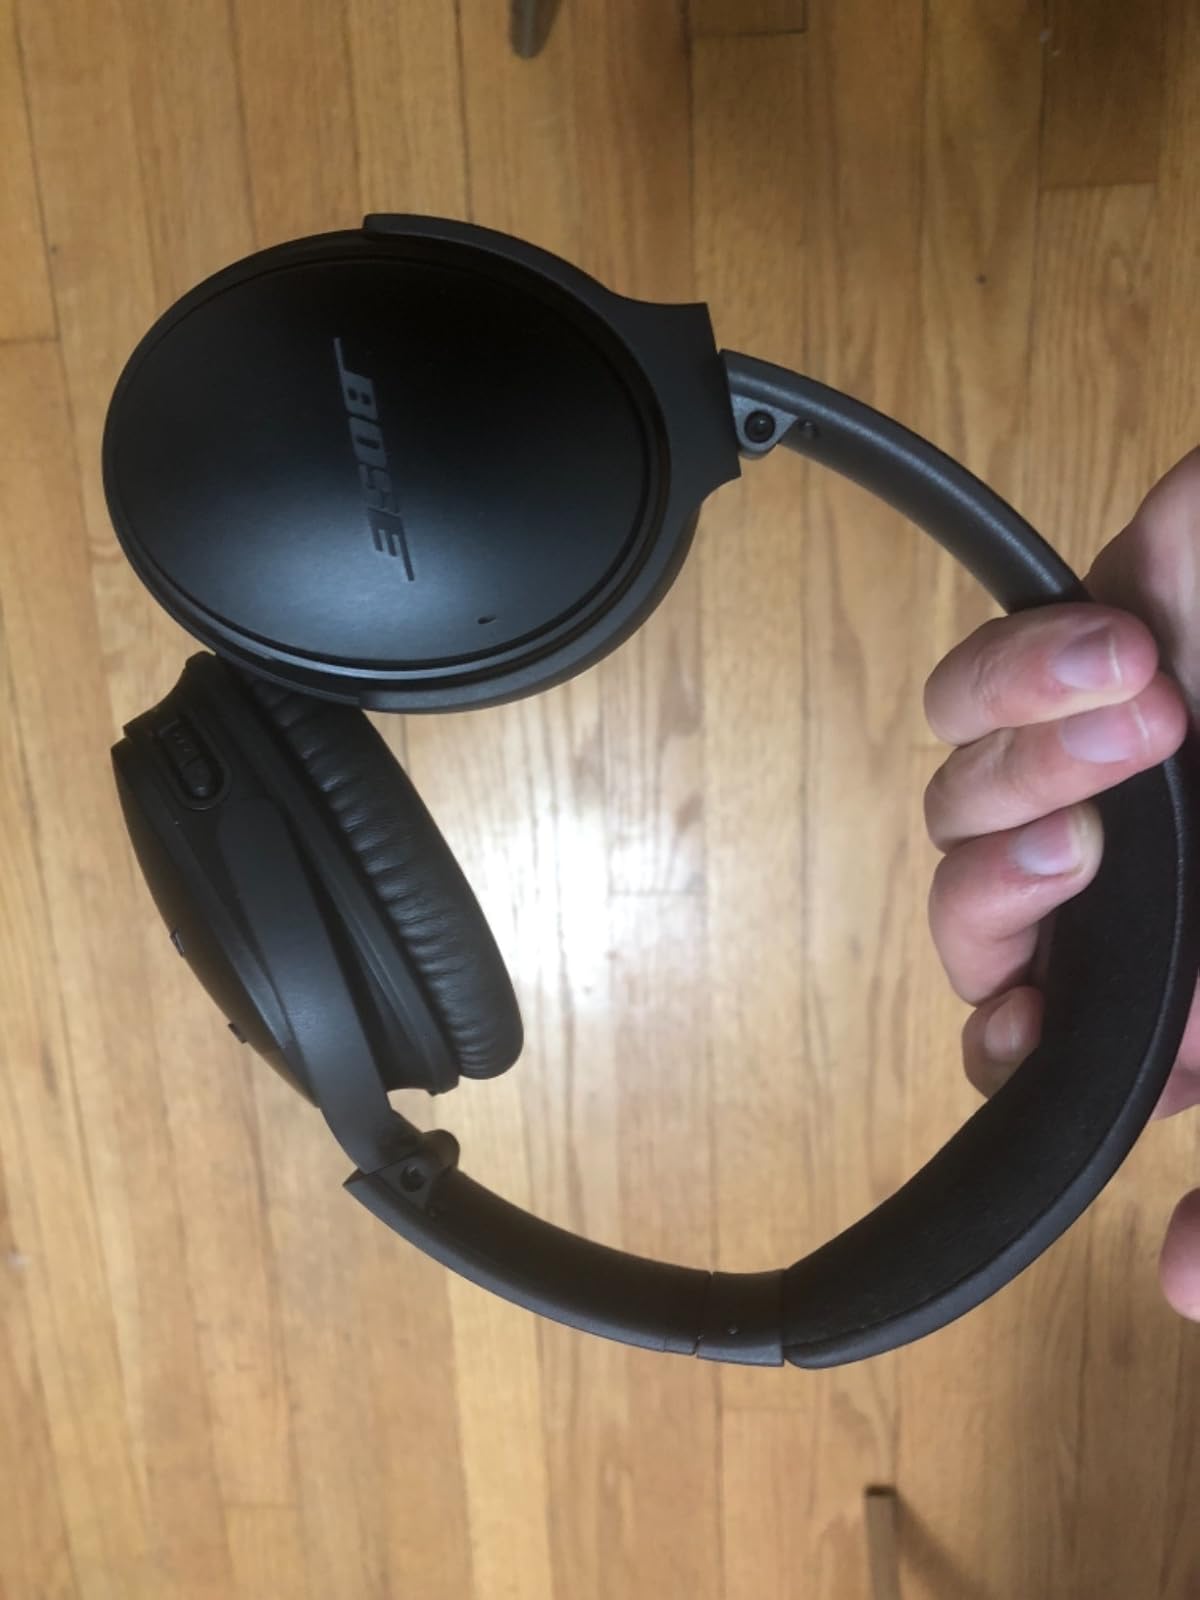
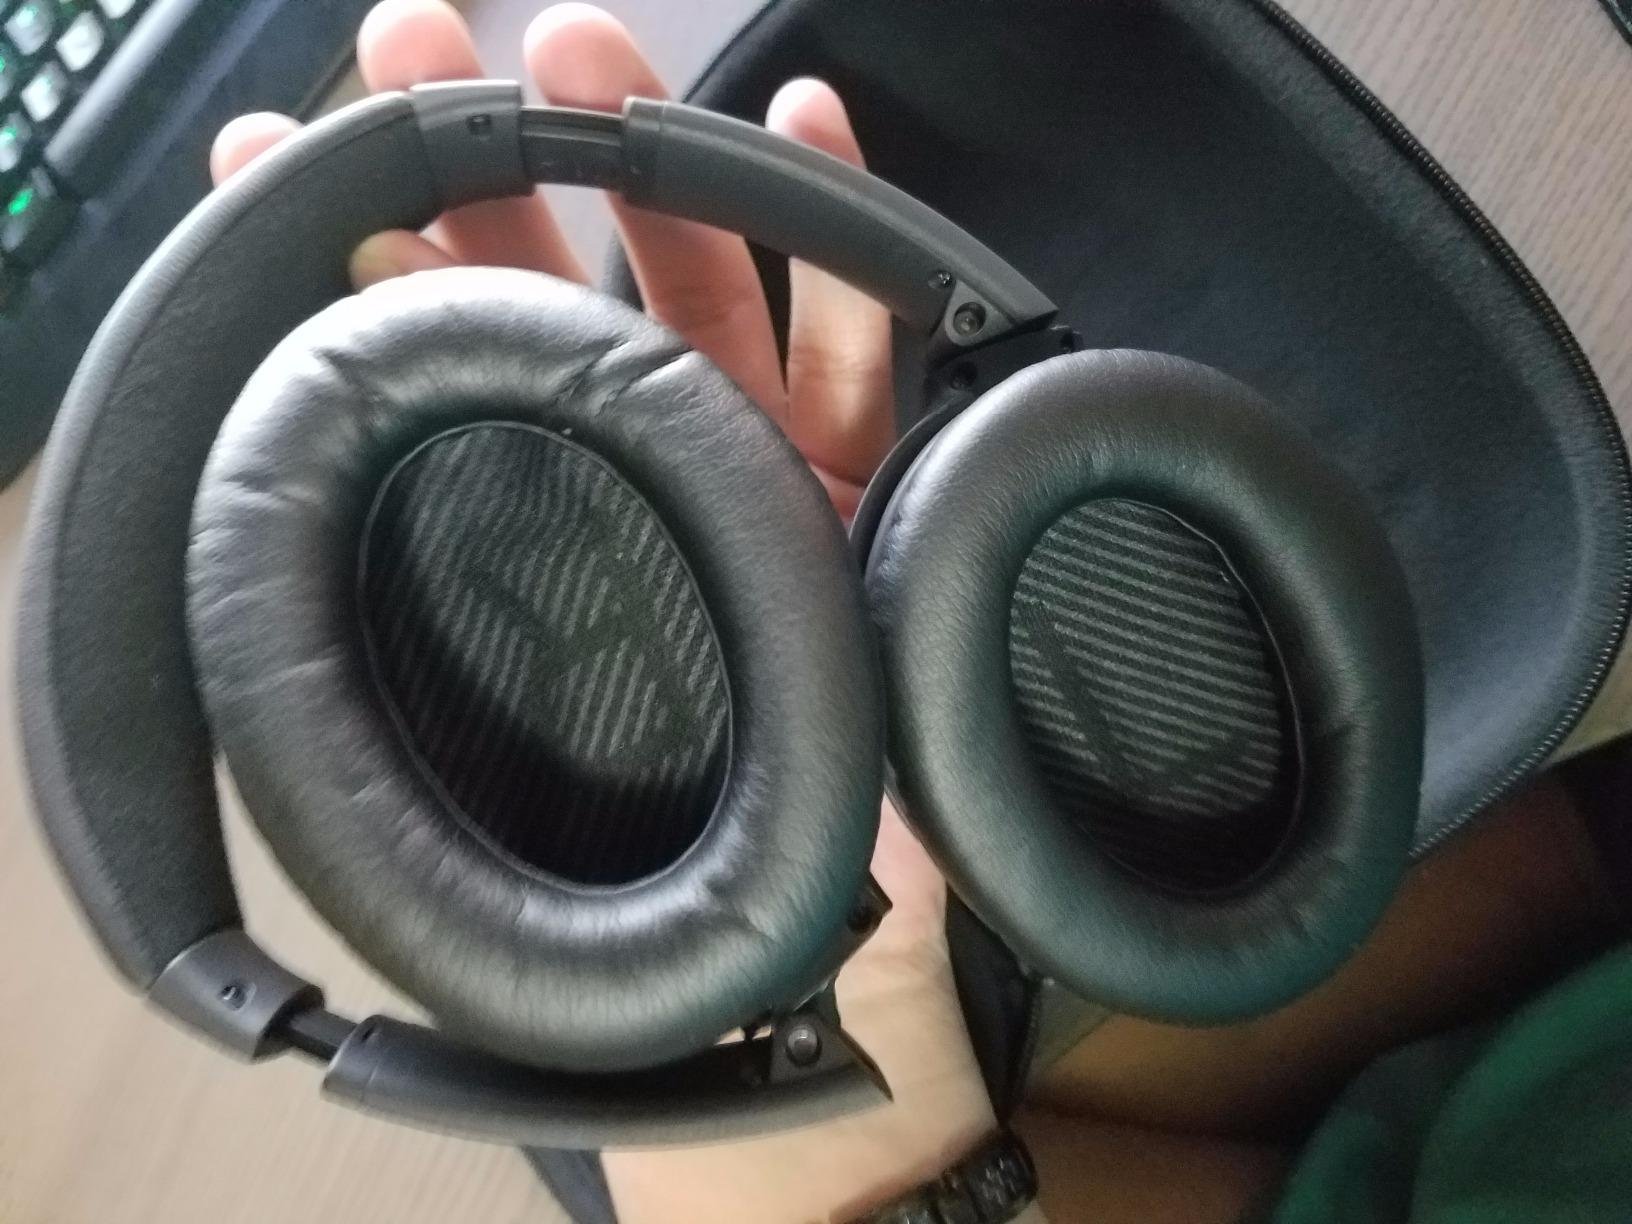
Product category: headphones
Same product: yes